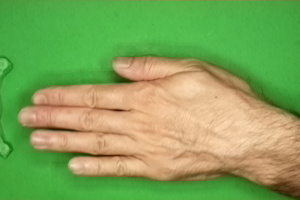
Label: paper